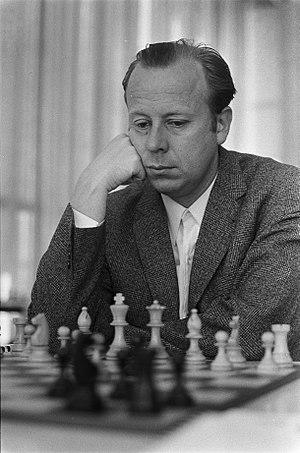
Wolfgang Uhlmann est un joueur d'échecs est-allemand qui fut onze fois champion de la République démocratique allemande.